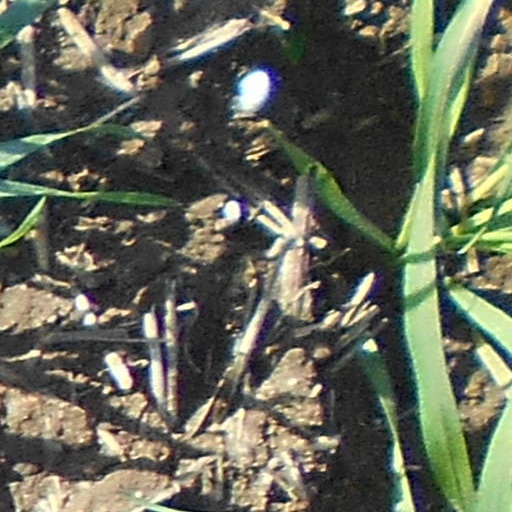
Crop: wheat